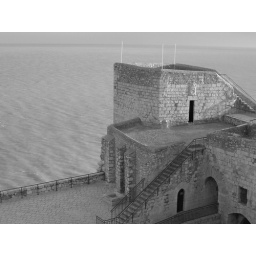
the engraving above the door on the upper part of the tower has the crest of the Knights Templar.